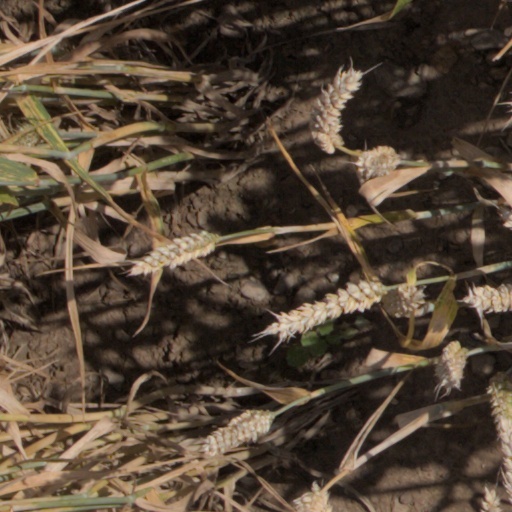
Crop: wheat